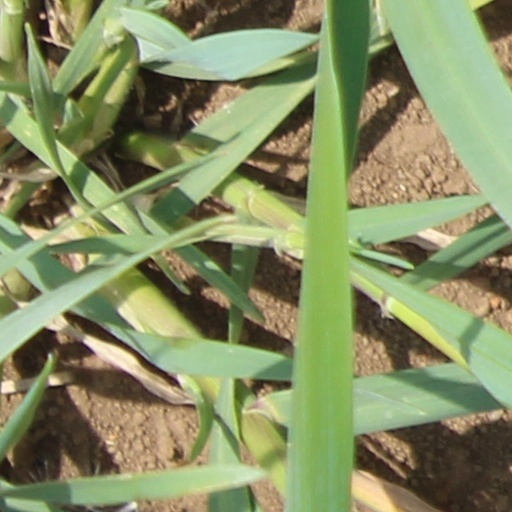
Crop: wheat